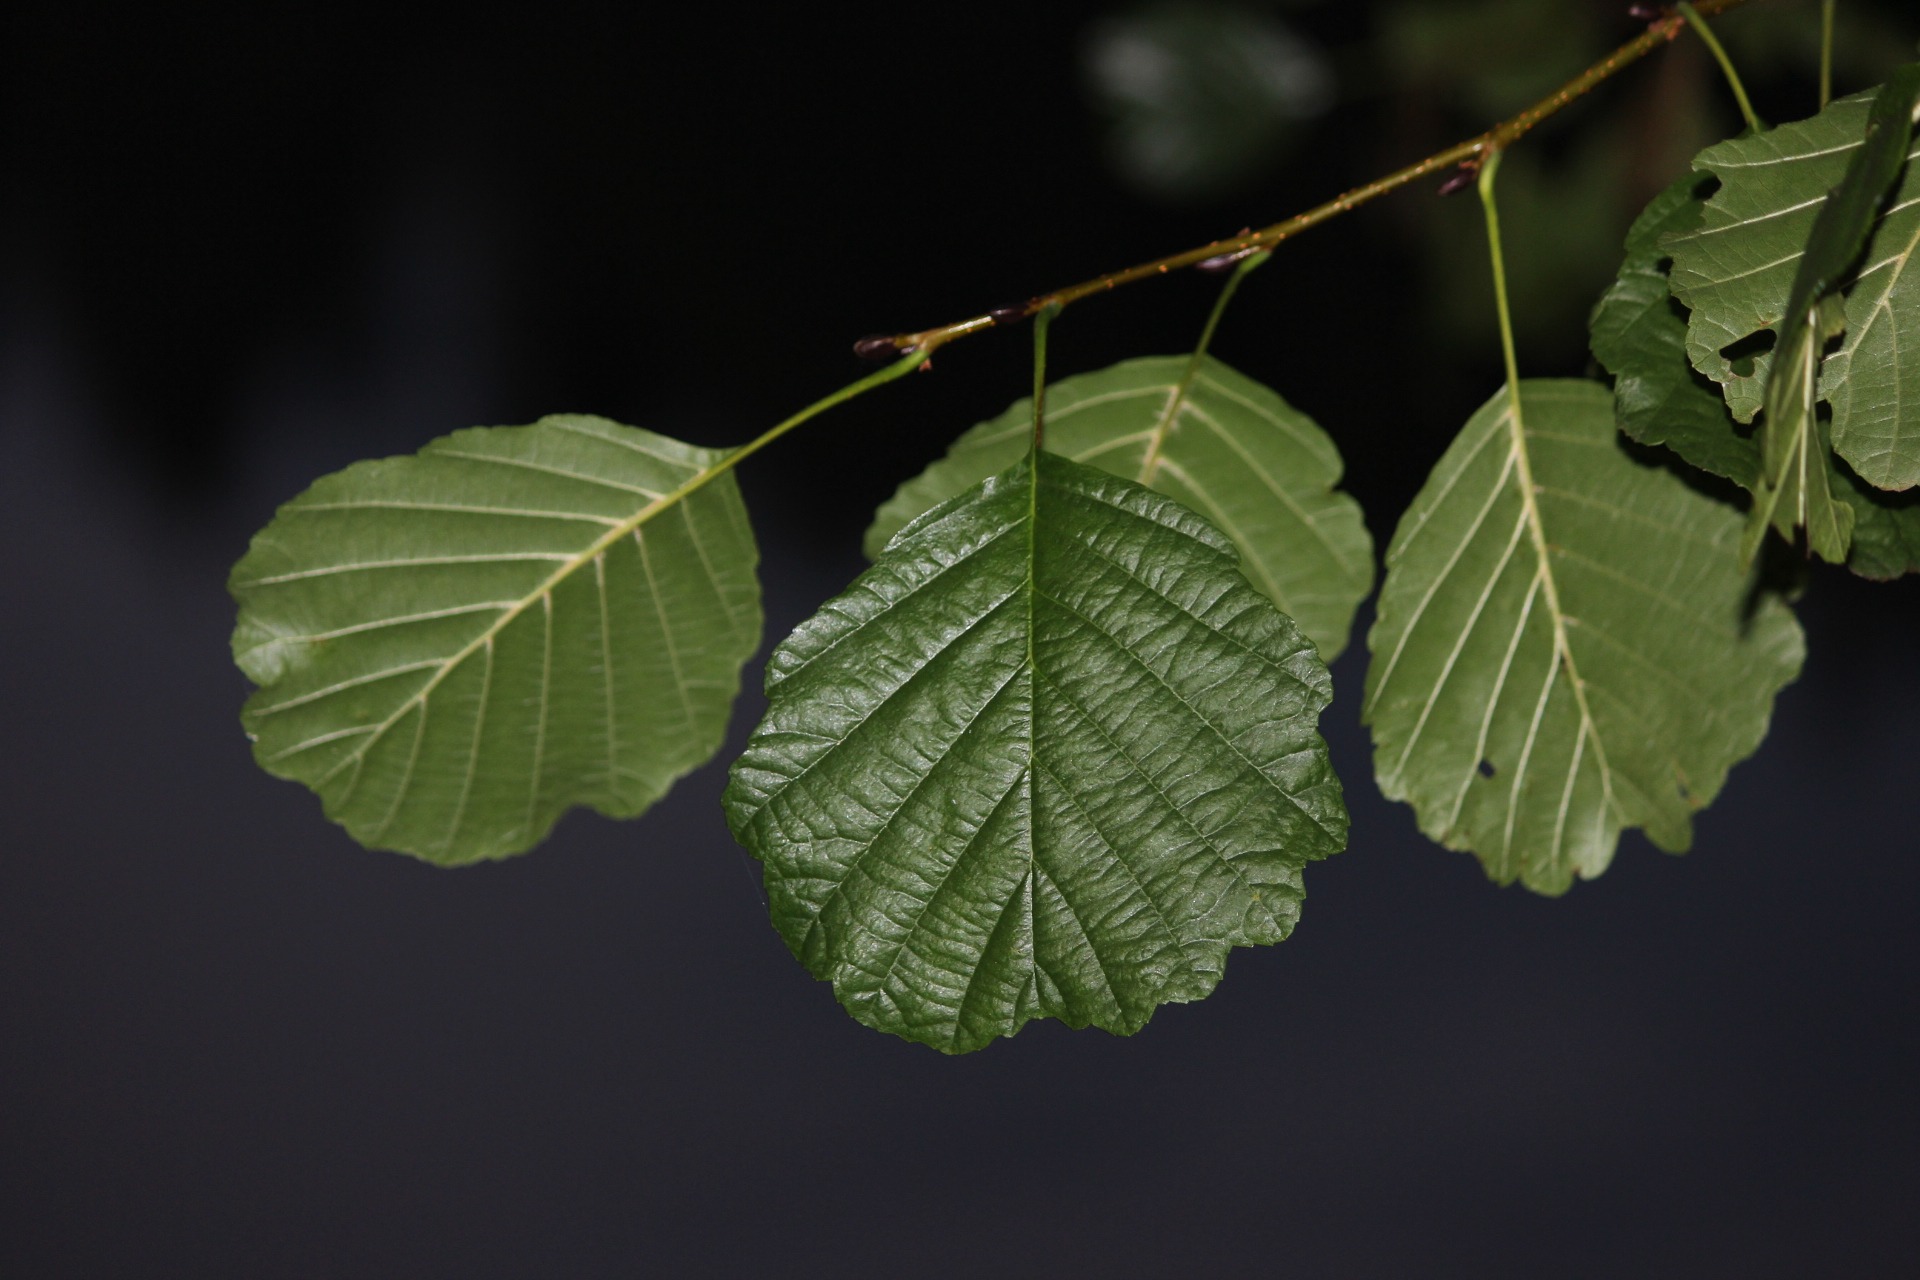
tree, branch, plant, night, sunlight, leaf, flower, green, botany, flora, deciduous, macro photography, alder, flowering plant, branch with leaves, plant stem, woody plant, land plant